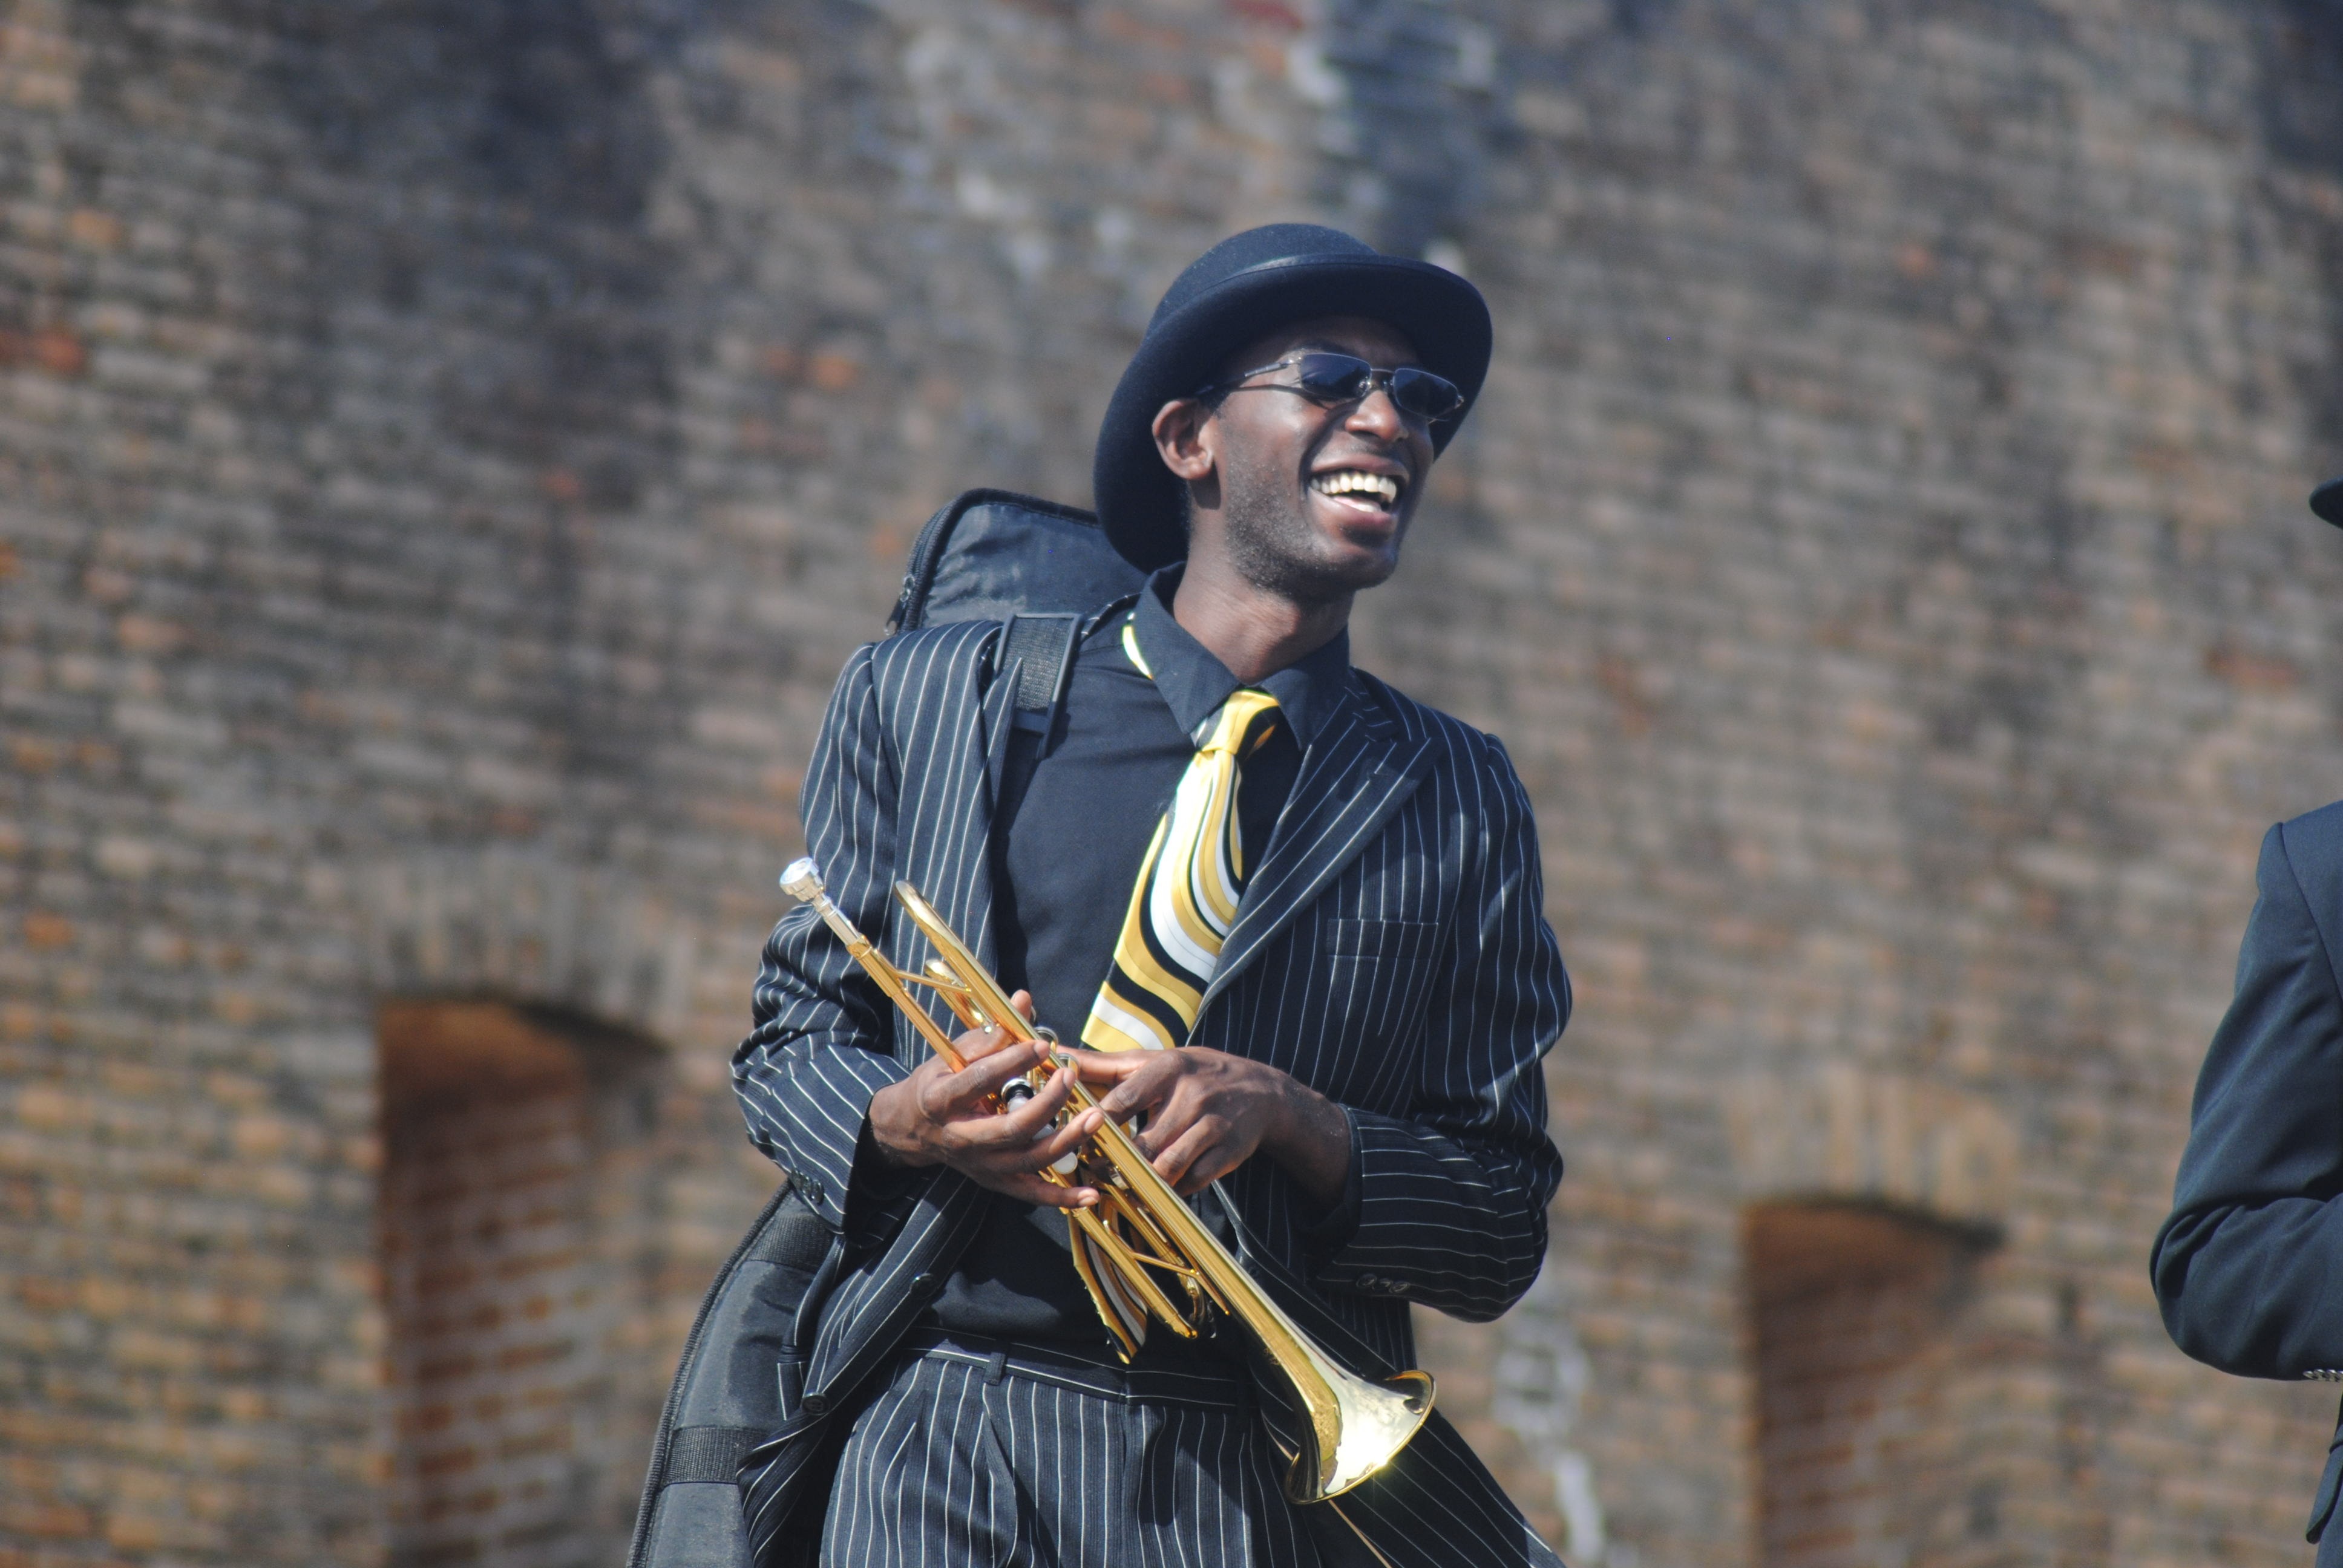
rock, music, play, recreation, instrument, artistic, musician, profession, musical instrument, blues, pop, jazz, musical, performance, sound, style, song, melody, brass instrument